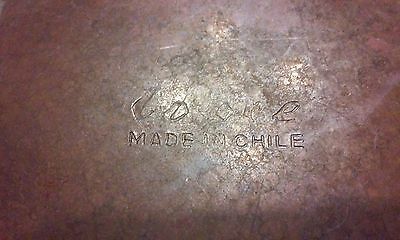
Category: kettle